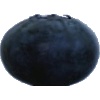
Label: Blueberry 1